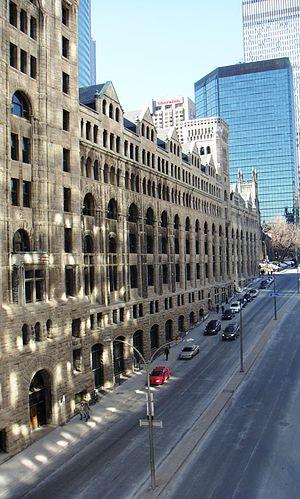
rue Peel proche de la Gare Windsor, Montréal
La gare Windsor est une gare patrimoniale de Montréal, située au 1160, avenue des Canadiens-de-Montréal, angle rue Peel dans le quartier Sainte-Marie de l'arrondissement Ville-Marie.
La rue Peel est une voie commerciale de Montréal.